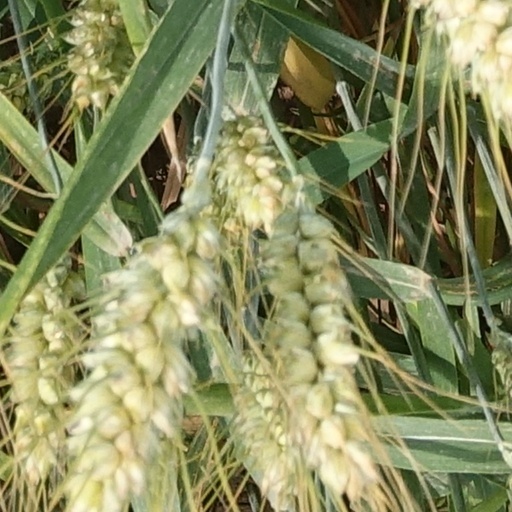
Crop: wheat